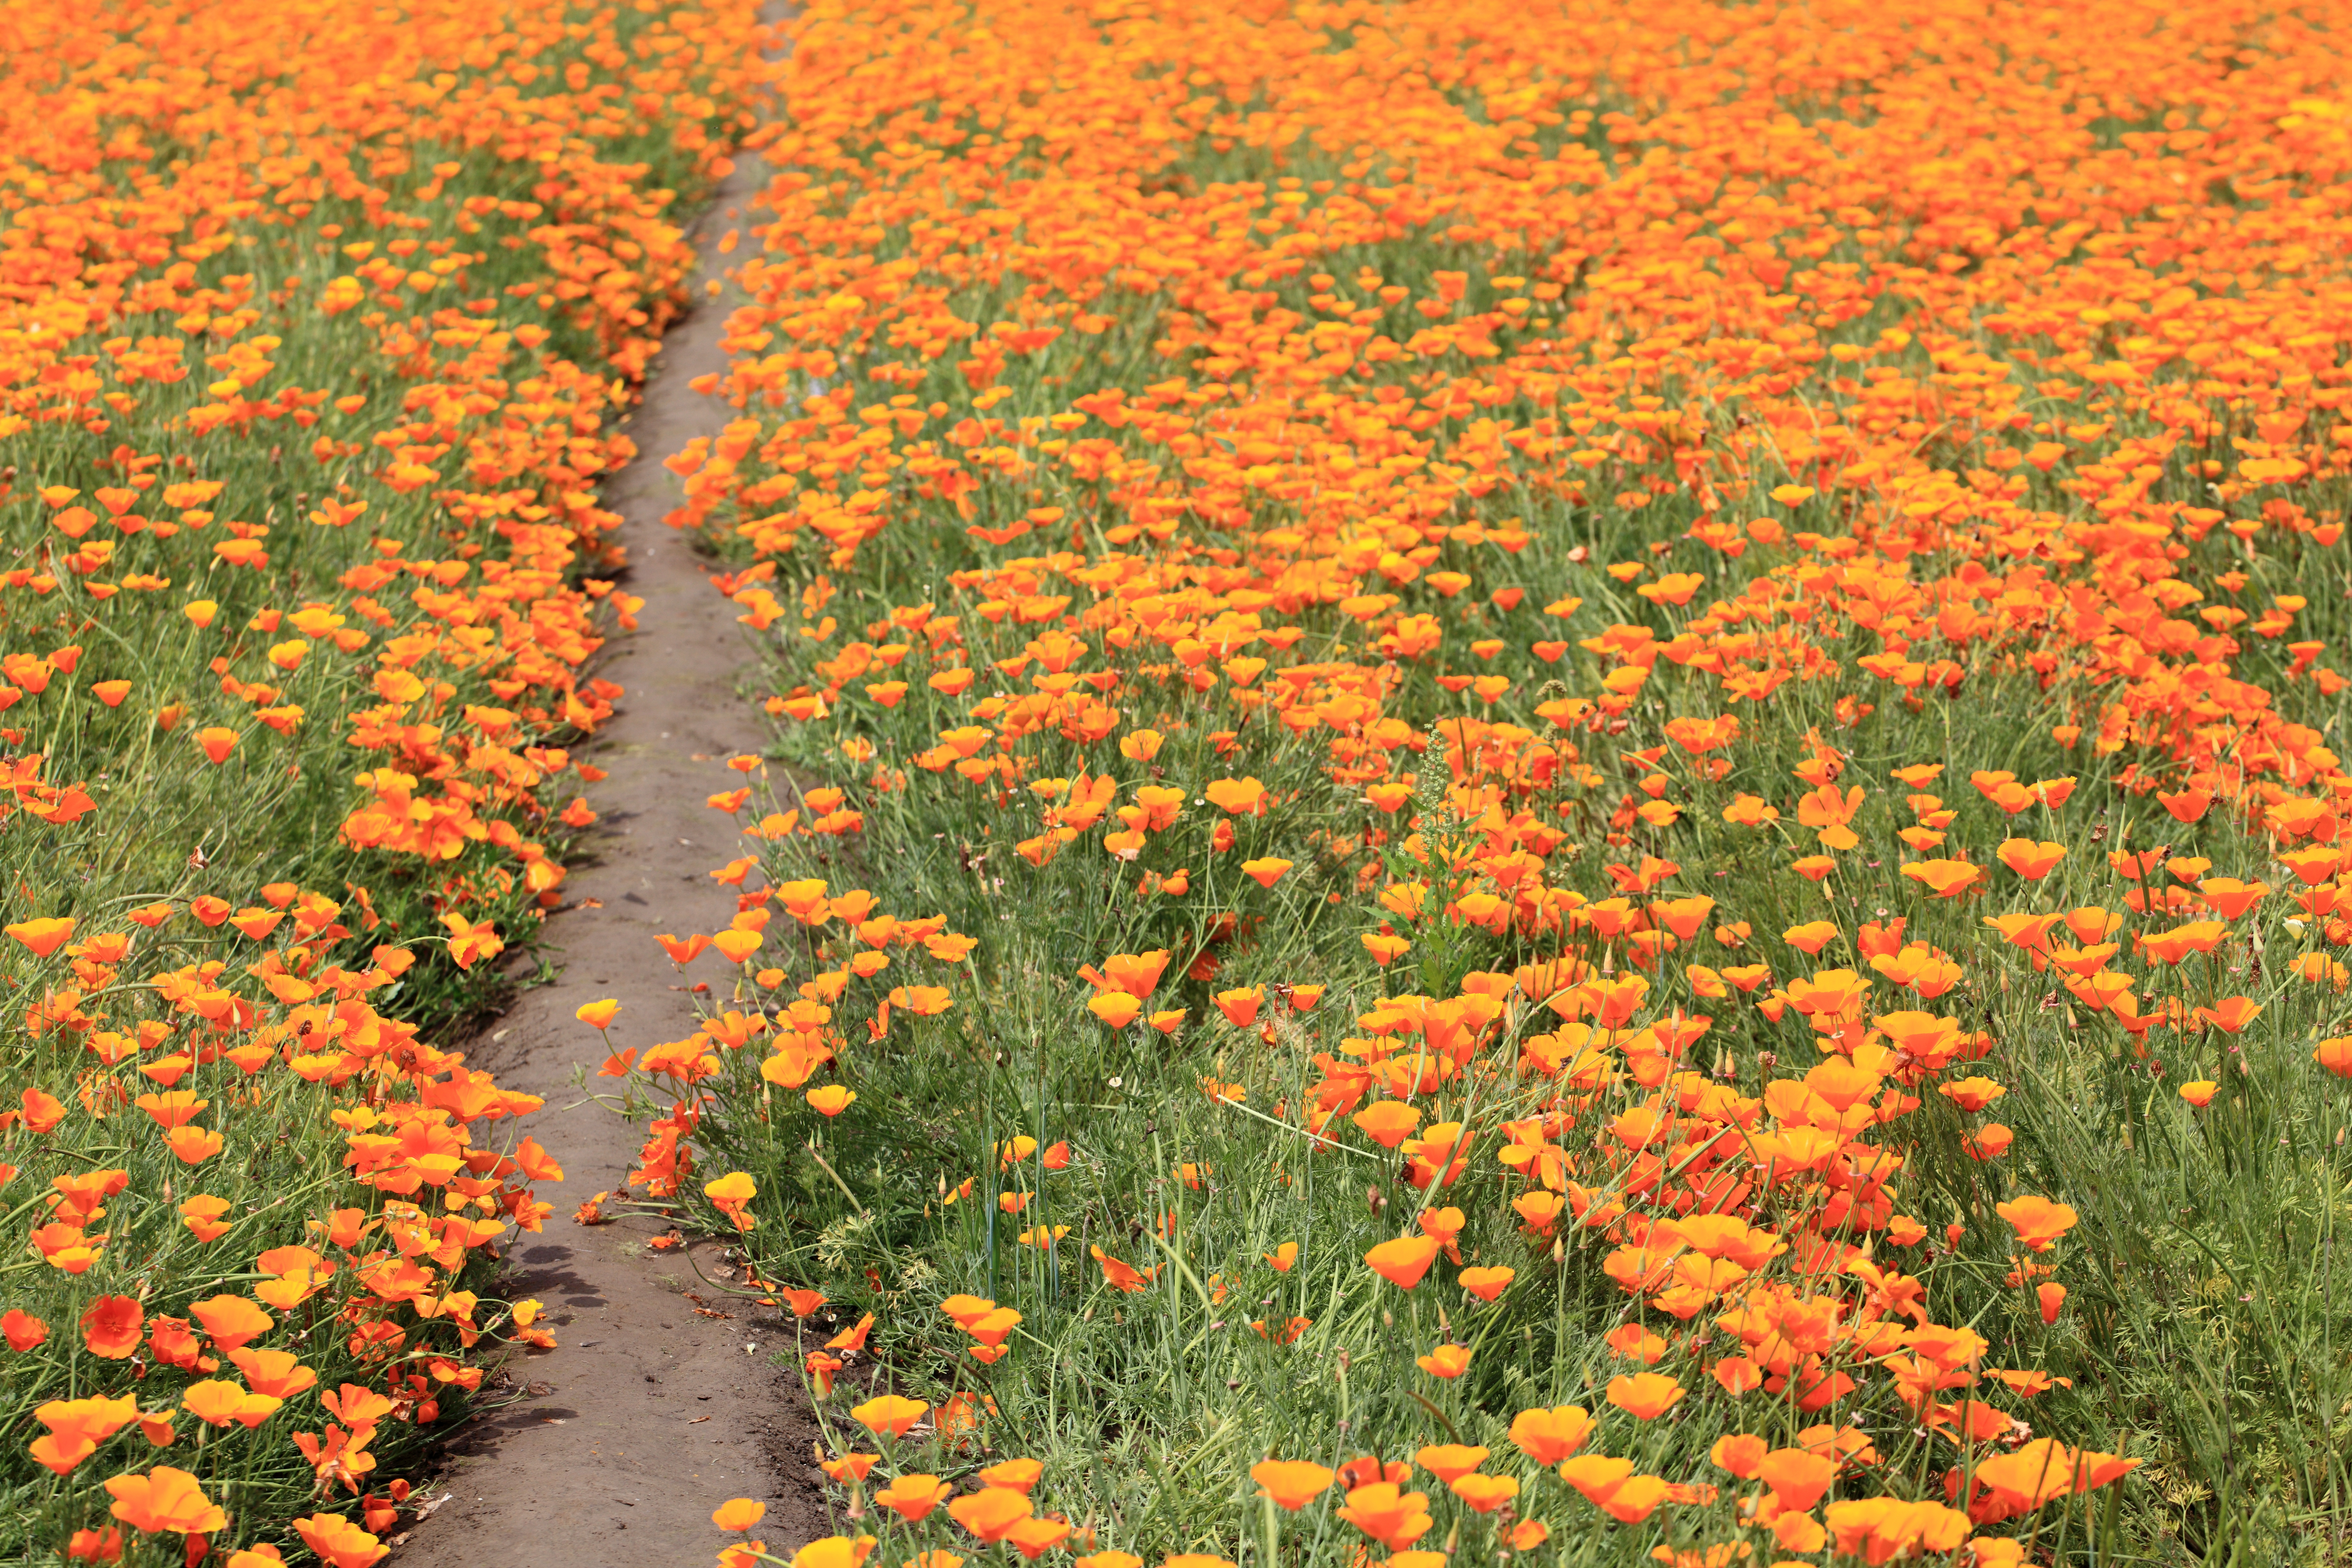
blossom, plant, field, meadow, prairie, flower, pattern, high, flora, wildflower, background, grassland, wallpaper, 5d, hires, poppy, eschscholzia, californica, markii, ecosystem, coquelicot, californiapoppy, hi, res, resolution, tundra, flowering plant, eschscholzia californica, annual plant, land plant, poppy family